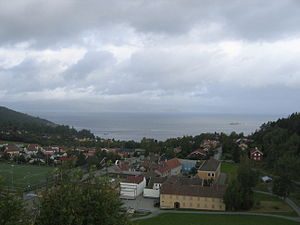
Sion (borg) / Baggrund - krigen mod Heklungerne
Udsigt over Trondheimsfjorden fra toppen af borgen.
For alternative betydninger, se Sion.